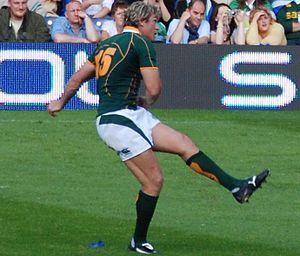
Le rugby à XV en Namibie est un sport collectif populaire en Namibie et dans la province qui l'a précédée, le Sud-Ouest africain. La Namibie étant autrefois dirigée par l'Afrique du Sud, le rugby en Namibie a souvent été influencé par les événements survenus dans ce pays et par son championnat national.
Percival Colin Montgomery, né le 15 mars 1974 à Walvis Bay, était un joueur de rugby sud-africain, évoluant principalement au poste d'arrière.